Craig Smith (basketball, born 1972)

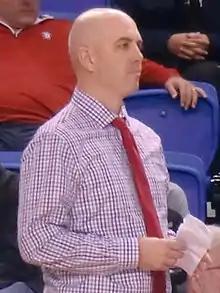
Smith in 2017

Craig Francis Smith (born December 14, 1972) is an American college basketball coach who was most recently the head coach for the Utah Utes men's team of the Big 12 Conference until 2025. He served as an assistant for Tim Miles at four schools – Mayville State, North Dakota State, Colorado State, and Nebraska. Smith was also the head coach at Mayville State from 2004 to 2007, at South Dakota from 2014 to 2018, and at Utah State from 2018 to 2021.